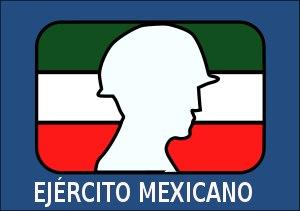
L’Armée mexicaine fondée le 2 février 1913 est la branche terrestre et aérienne — bien que le pays dispose aussi d'une branche aérienne indépendante — des Forces armées mexicaines. Elle comprendrait un total de 192 000 hommes en 2011.